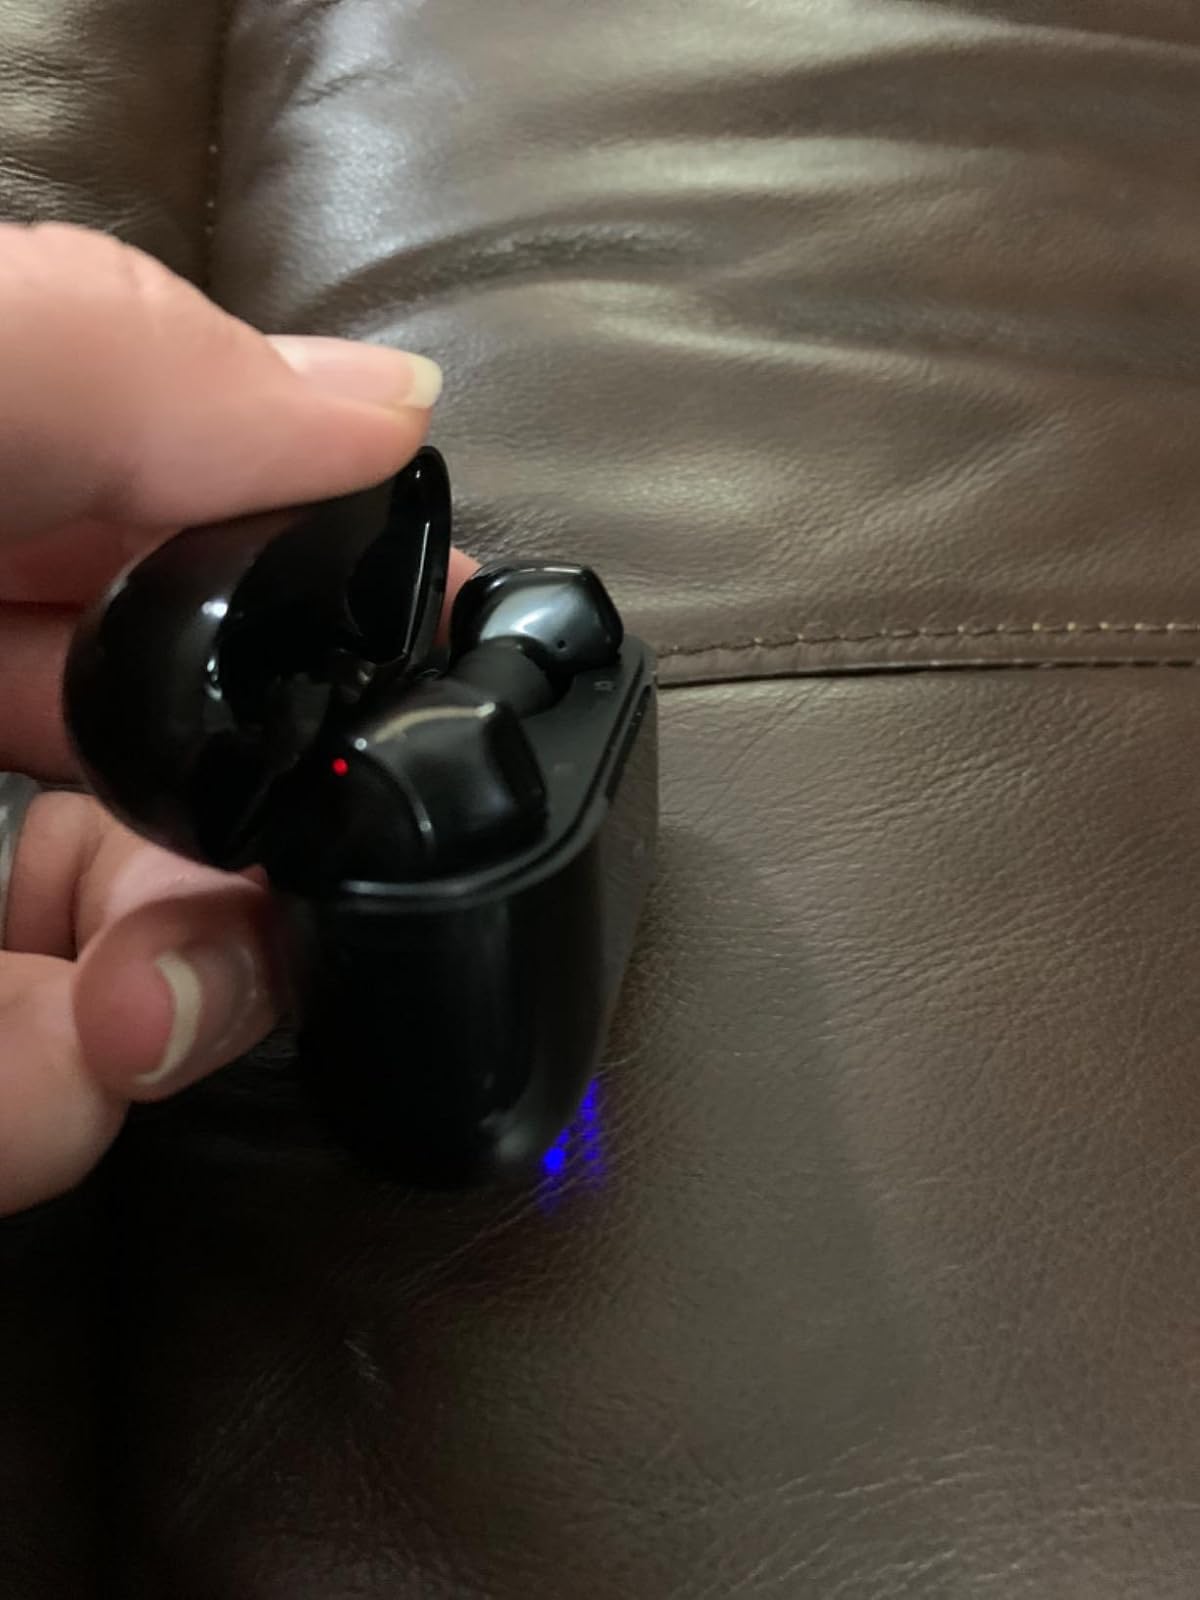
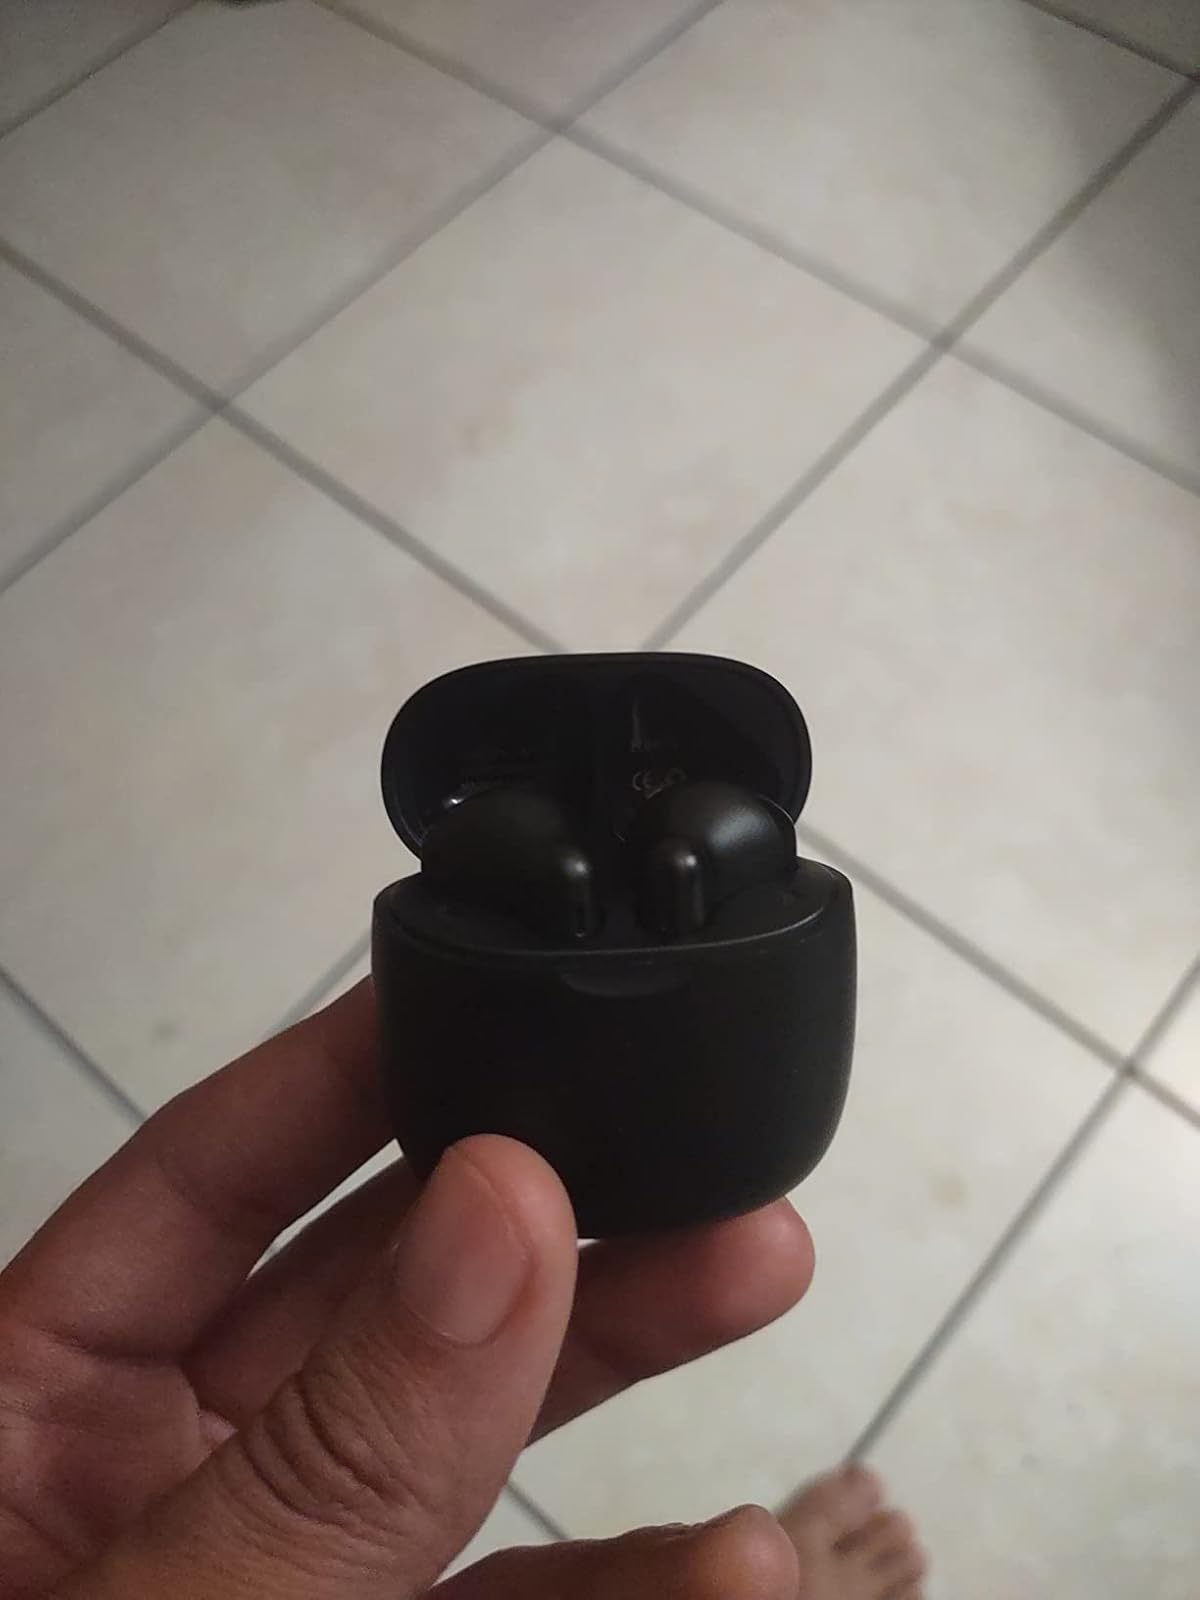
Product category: earbuds
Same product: no